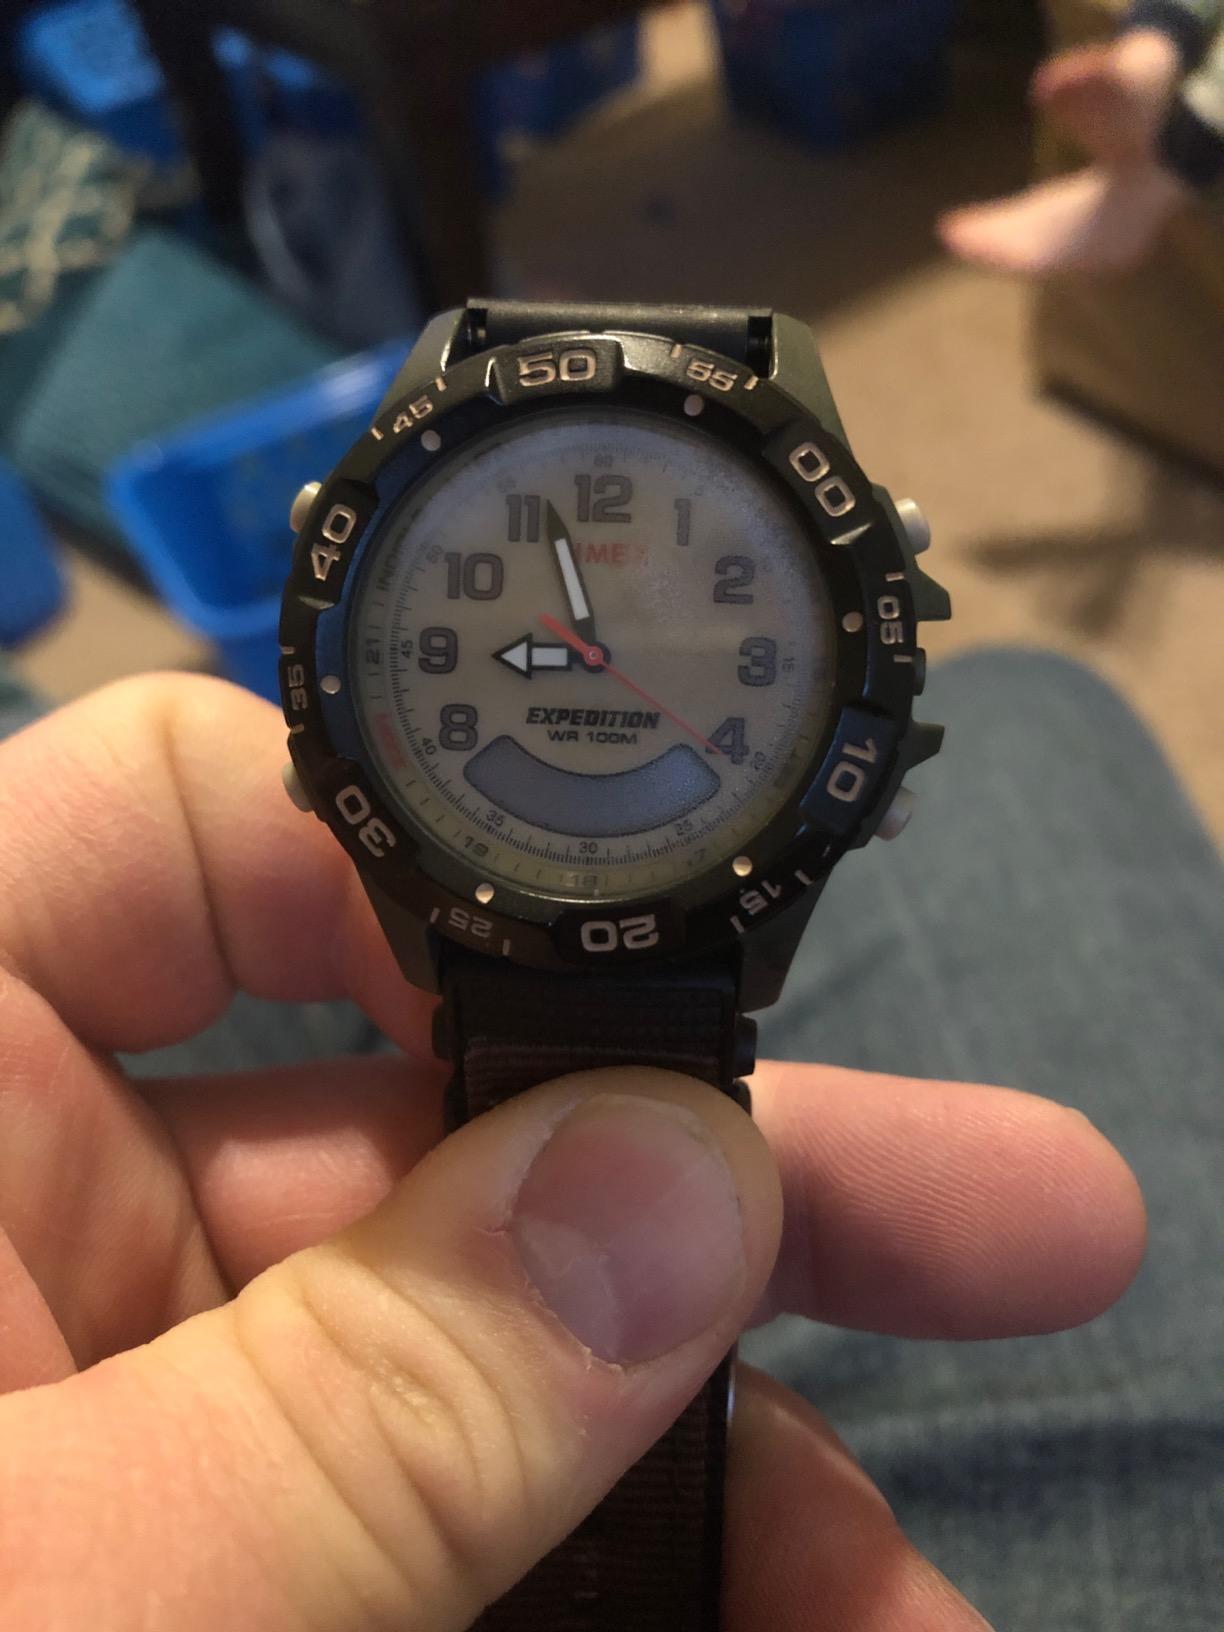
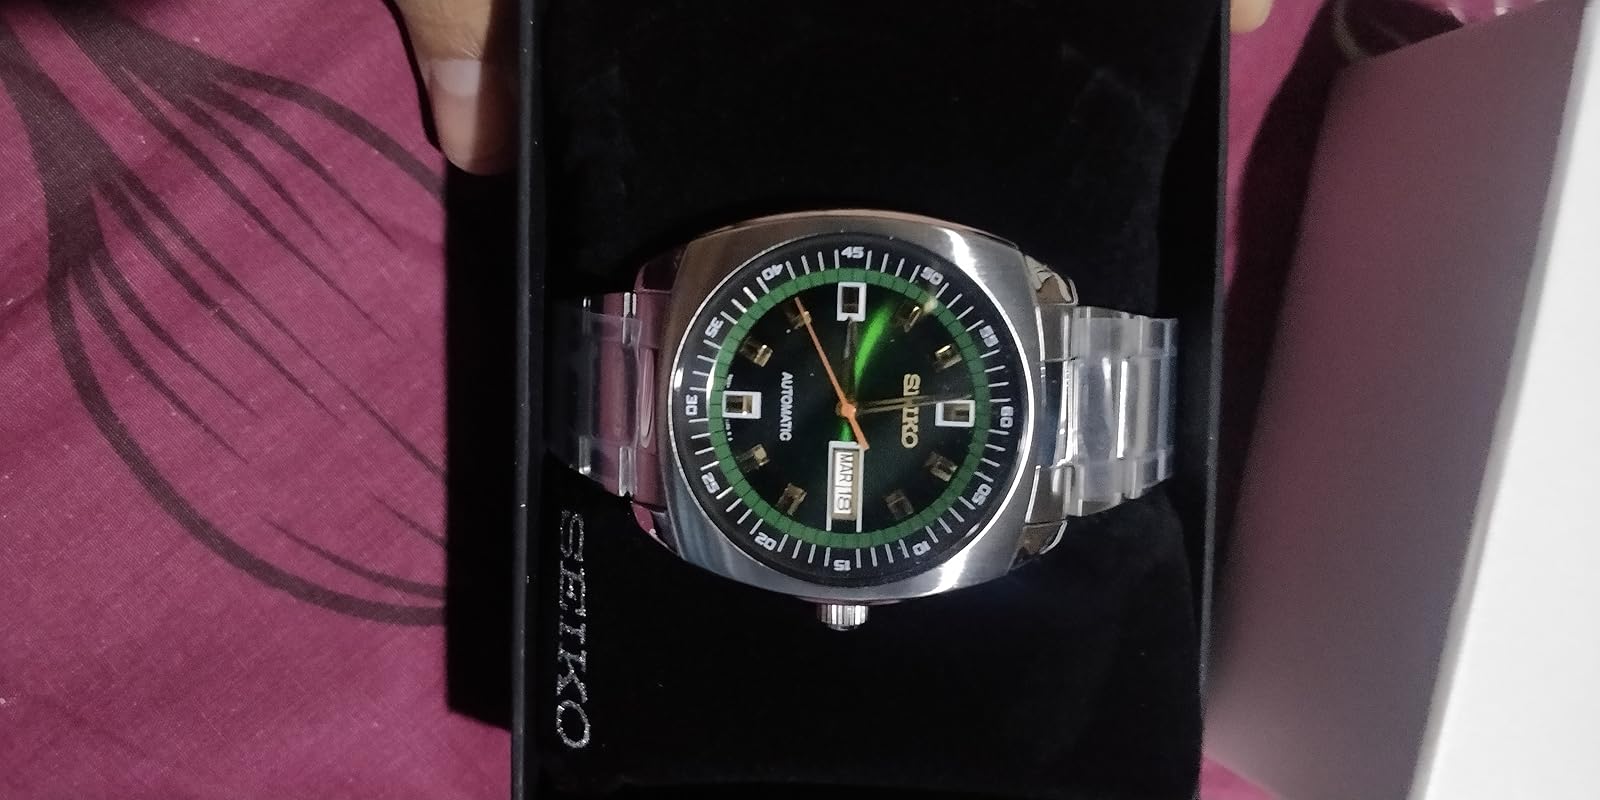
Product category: accessories_watch
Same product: no